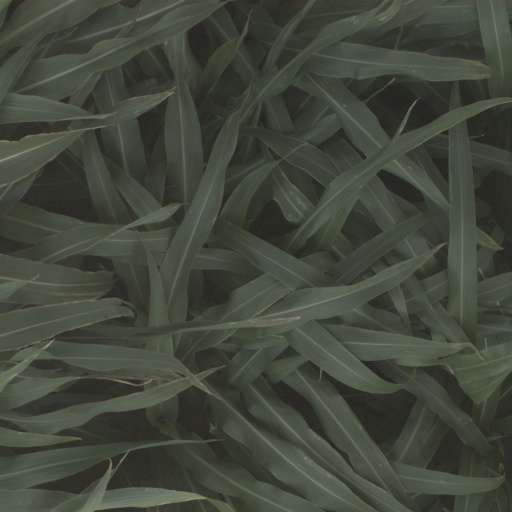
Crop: sorghum